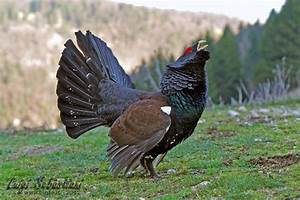
Label: gallina